North Toronto Collegiate Institute

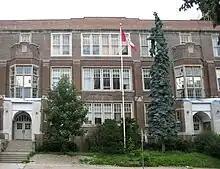
North Toronto Collegiate Institute's old building, the Roehampton Avenue entrance in July 2009.

In 2002, the North Toronto CI was one of the oldest buildings in the TDSB, and was in need of major repair. A planning process was undertaken to build a new school. Due to a lack of available capital funding at the school board, a decision was taken in 2003 to seek private investment to augment funding committed by the TDSB. Subsequently, Tridel, a large Canadian condominium development corporation, bought 0.7 acres of land from the TDSB for $23 million. Groundbreaking occurred November 21, 2007, a year after the project had originally been slated for completion. During construction, the school remained open to students because the new building was built on the location of the old sports field. The old building was later demolished and turned into a turf field and track.